Ernest Schweninger

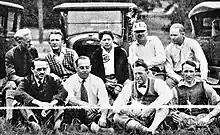
Abalone League players (lr) Fred Bechdolt, Edward Kuster, James Hopper, John Hillaiard, Ernest Schweninger, Front: Talbert Josselyn, C.K. Van Ripper, R.C. Smith, Winsor Josselyn.

In 1921, Schweninger helped launch the Abalone League an amateur baseball and softball club.